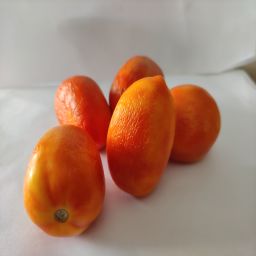
Crop: Tomato
Quality: Ripe